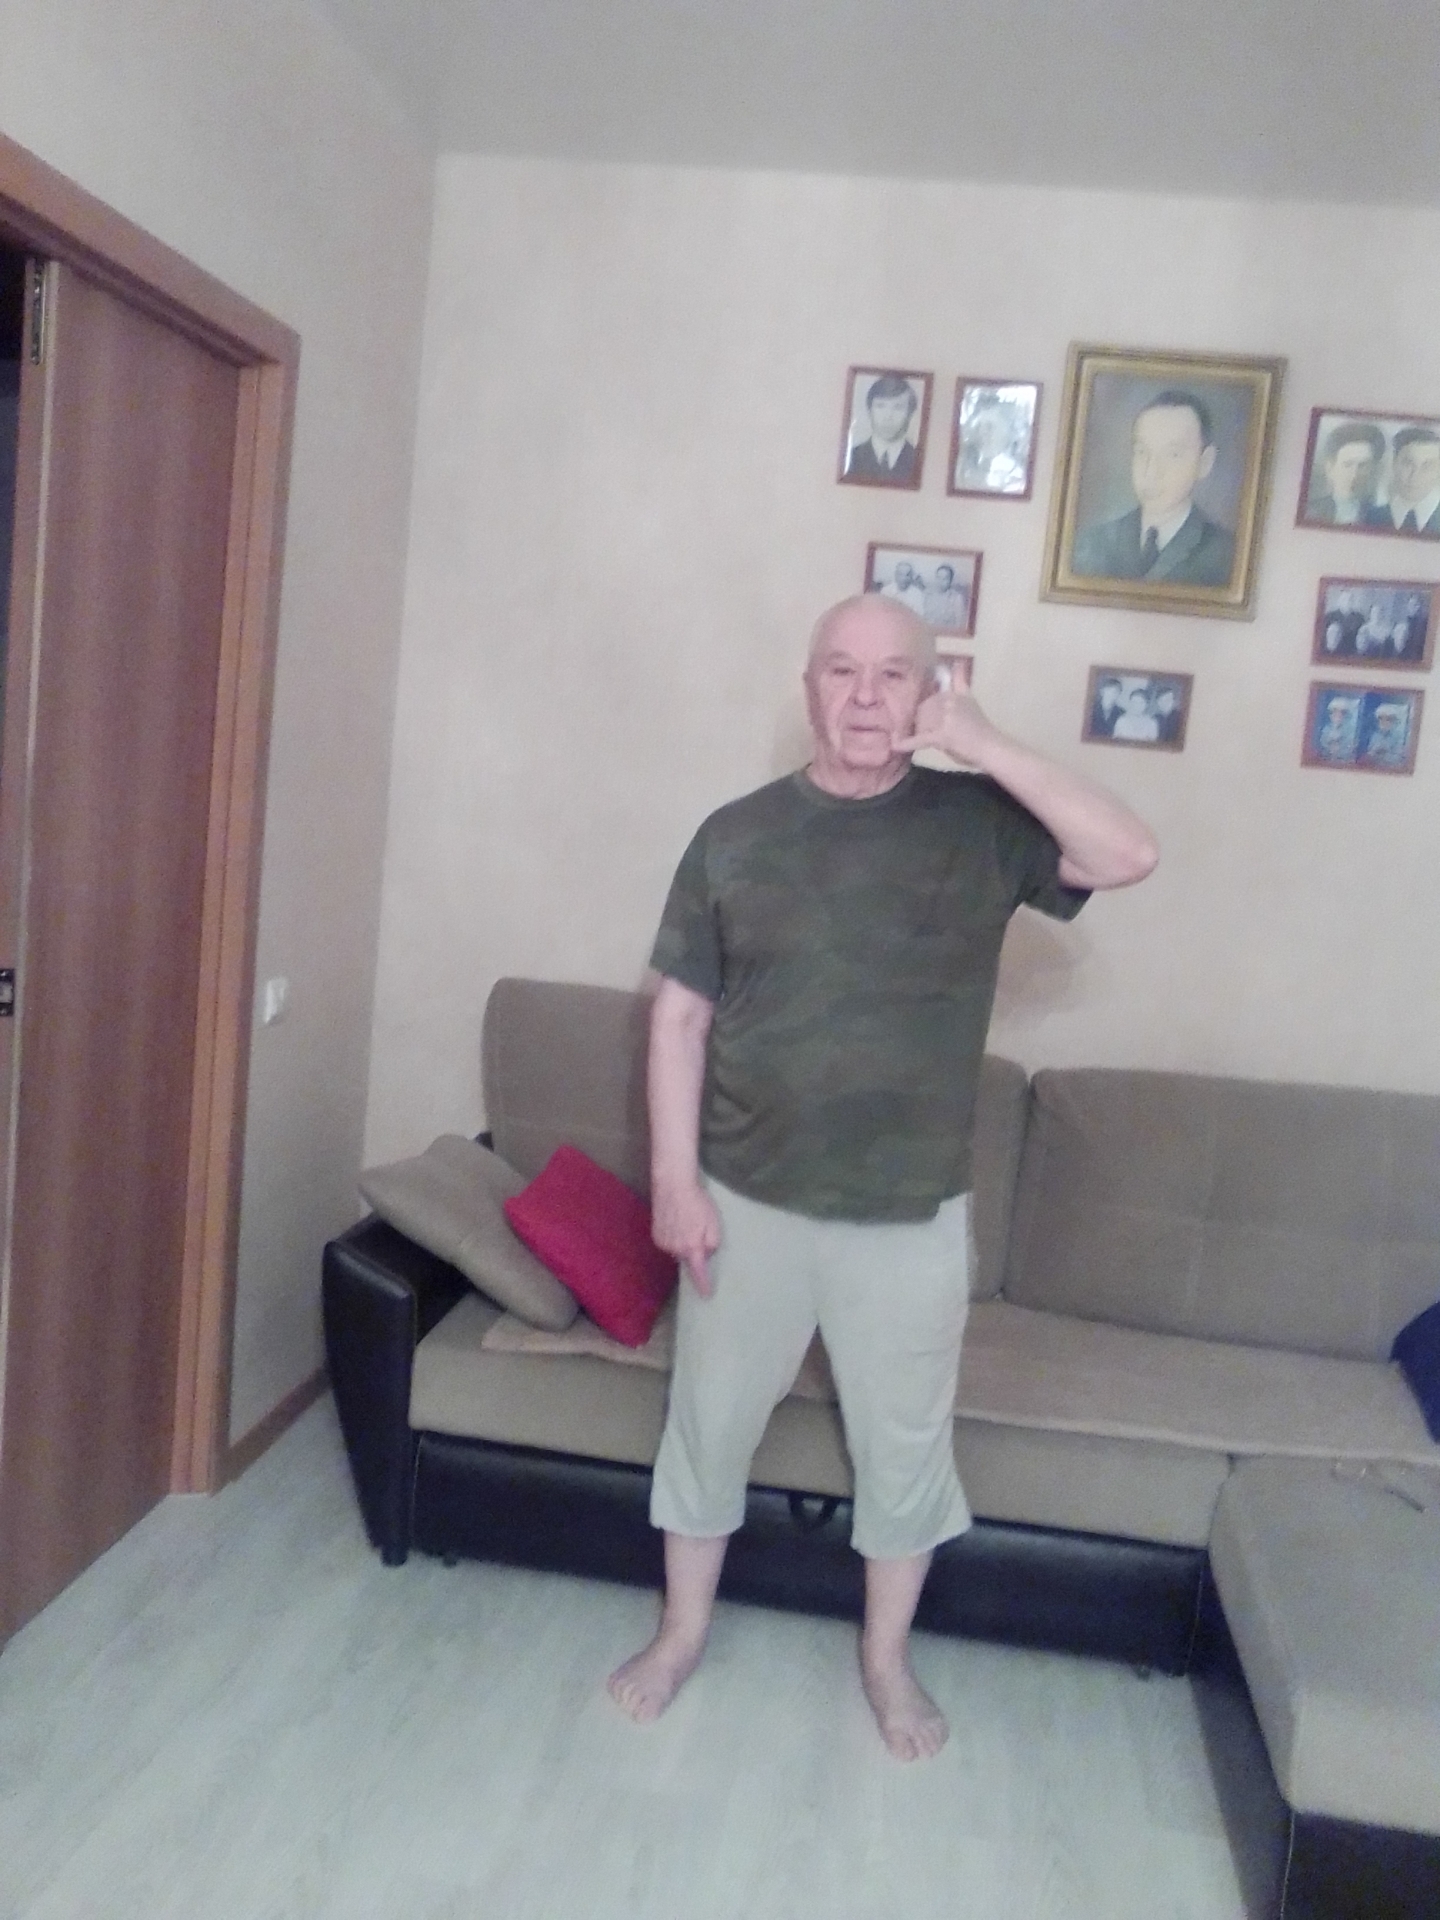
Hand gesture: call